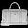
Label: Bag